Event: Nepal Earthquake
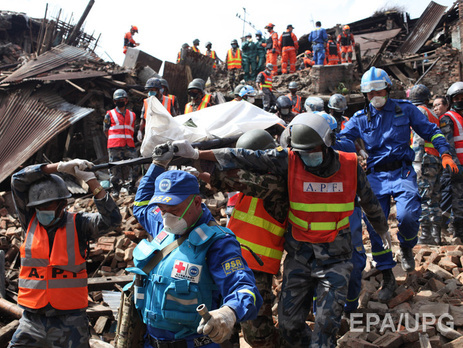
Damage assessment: damage